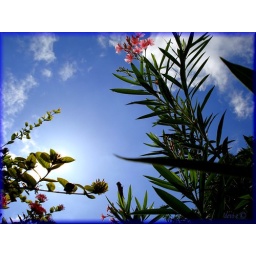
after two days of rain in chennai.. we gotta clear sky today..